Demographic history of the Vilnius region

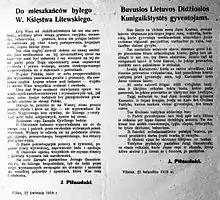
Piłsudski's bilingual "Appeal to the citizens of former Grand Duchy of Lithuania" of April 1919

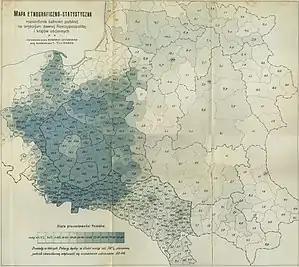

Most of the former lands of the Grand Duchy of Lithuania were annexed by the Russian Empire during the Partitions in the late 18th century.